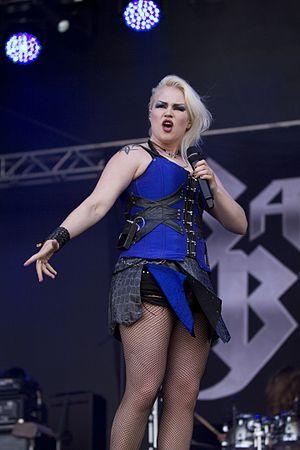
"Battle Beast est un groupe de heavy metal finlandais formé en 2005 à Helsinki. Ils sont connus pour avoir remporté la finale du Wacken Open Air Metal Battle 2010, ce qui a notamment permis au groupe de signer un contrat chez Nuclear Blast et sortir leur premier album ""Steel"".